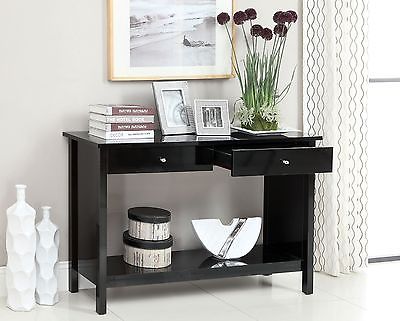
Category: table